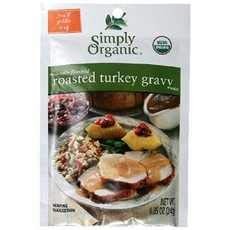
Item Name: Simply Organic Roasted Turkey Gravy, Seasoning Mix, Certified Organic, 0.85-Ounce Packet (Pack of 12
Value: 0.85
Unit: Fl Oz

Price: 31.9